Parish of Ham Common

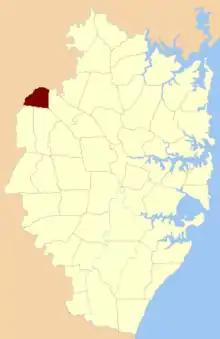
Ham common Parish Cumberland county locator.

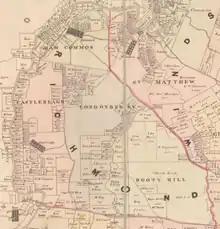
Map of the Parish in 1840.

The parish of Ham Common is one of the 57 civil parishes of the County of Cumberland, New South Wales.